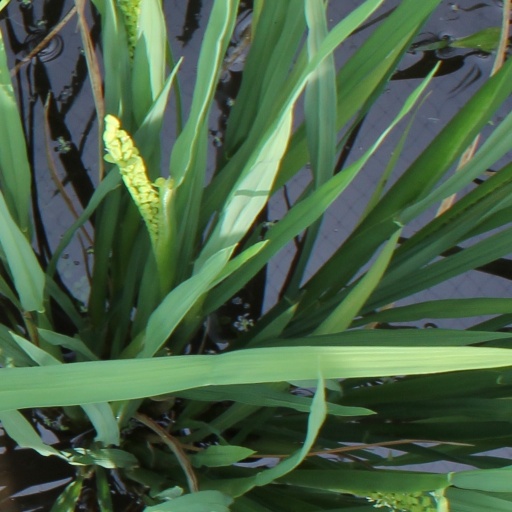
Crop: rice